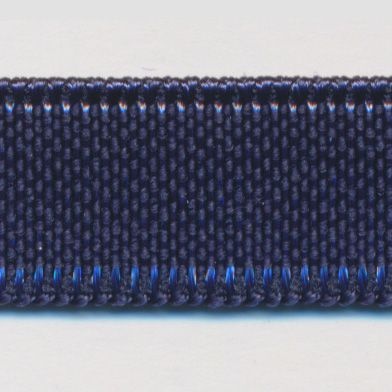
薄手サテンストレッチテープ #85 ムーンライトブルー
商品詳細 ご購入の際の注意点 SHINDO社製（S.I.C.）薄手サテンストレッチテープです。薄手で細番手のブライト糸を使用した光沢感が特徴の伸縮性のサテンテープです。日本製ですのでゴムの耐久性も高く、長く安心してお使いいただけます。カジュアル衣料やスポーツアパレル、雑貨向けのご用途にオススメです。7x7mmや9x9mm、12x12mmサイズはバインダー（テープ中央部に折れ目加工が施されており、袖や裾部分などの布端を容易に挟み込み、縁取りテープとして簡単＆綺麗に縫い付けられるテープ）タイプです。 ※メートルカット品は、実物確認用のサンプルまたはご試作用途向けに販売をいたしております（数量「3」でお求めいただくと、3メートルを1本でお届け）。巻でのご購入前に必ずメートルカット品にて実物をご確認ください。 販売単位 メートルカット または 巻 サイズ 6mm 9mm 12mm 15mm 20mm 30mm 7x7mm 9x9mm 12x12mm 材質 ポリエステル95% ポリウレタン5% 厚み 0.7mm 染色 後染め メーカー SHINDO 洗濯マーク メートル単位でのご購入は、10メートル までは継ぎ目なしでのカット販売となります（ 15メートルにてご注文をいただいた際は、ご指示をいただかない限り、10メートルを1つと5メートルを一つでの納品となります ） 巻でのご購入は継ぎ目なしのご指定をいただくことができません (継ぎ目のある場合は余分入り) 。 ディスプレイ性能や設定などにより、商品写真の色と実物が多少異なる場合はあります。 念のため、使用用途に合ったテストをした後にご使用ください。 各商品の取扱いについては、商品詳細情報の洗濯マークを参照の上ご使用ください。 同じ色番でも染色ロットにより多少色目が異なることがあります 商品の特性により、幅の表示が実物と多少異なることがあります 変色する場合がありますので漂白剤は使用しないでください。 高温度の蒸気やアイロン、プレスなどの熱処理により変色、形態変化、移染することがあります 縫製される生地と本製品の収縮率が異なる場合、シワ等が発生することがあります 濃色の製品を白色又は淡色の生地と組み合わせて使用すると色移りする場合があります ホツレの原因となりますので、製紐、織物のパイピング製品は、縫製の際、耳部分を切り落とさないでください ニードル商品は、片耳がループ組織の織製品ですので、このループが解れると織終り方向よりラン現象を起こし、組織破壊に繋がる恐れがあります（切り口を二つ折にする等、ループが解れ難い様にしてください） カット面がホツレや糸抜けすることがあり、また強い力が掛かると目ずれすることもあります ボビン等に巻かれた商品は、縫製後の収縮を避けるため、一昼夜放反後にご使用ください ダンボールケース等による高温多湿下での長期保管は、黄変の原因となりますため、お避けください ノックスガス等の影響により黄変、変色することがあります
Brand: SHINDO
Category: Arts & Entertainment > Hobbies & Creative Arts > Arts & Crafts > Art & Crafting Materials > Embellishments & Trims > Elastic > Clear Embellishments